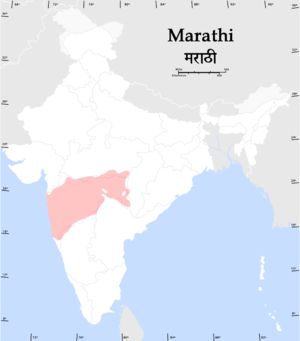
Le marathi ou marathe, मराठी, est une langue indienne appartenant à la branche indo-aryenne de la famille des langues indo-européennes. Elle est parlée par environ 72 millions de locuteurs dans l’ouest et au centre de l’Inde, notamment au Maharashtra, dont elle est la langue régionale officielle. Elle s'écrit avec la devanagari. Elle fait partie des langues constitutionnelles de la République d'Inde.